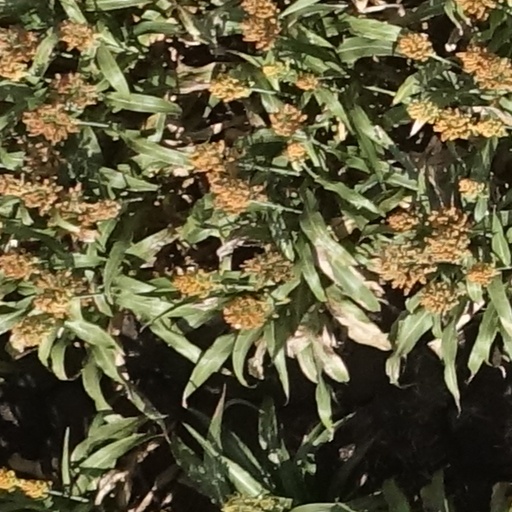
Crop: sorghum